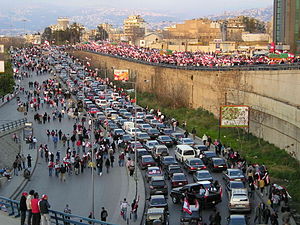
Cederrevolutionen
Anti-syrisk demonstration i Beirut.
Cederrevolutionen var en række demonstrationer og protestaktioner i Libanon, primært i Beirut-området, efter mordet på tidligere premierminister Rafik Hariri 14. februar 2005. Demonstranternes krav var, at Syrien skulle trække sine styrker tilbage fra landet, at en international kommission skulle nedsættes for at undersøge mordet på Hariri, at offentlige sikkerhedsembedsmænd skulle træde tilbage samt at frie parlamentsvalg skulle afholdes. Det gennemgående tema var, at Syrien skulle standse al indblanden i libanesisk politik. Ved demonstrationernes begyndelse havde Syrien ca. 14.000 soldater og sikkerhedsagenter stationeret i Libanon, men som konsekvens af de folkelige protester valgte den syriske regering 26. april 2005 at trække alle styrker ud af landet. Den pro-syriske regering måtte desuden gå af, hvilket var det primære mål med demonstrationerne.